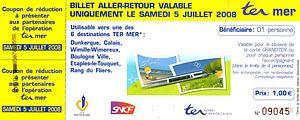
Ticket de train du Nord-Pas-de-Calais
Le TER Nord-Pas-de-Calais était le réseau de transport express régional de la région Nord-Pas-de-Calais. Avec 1 430 kilomètres de lignes, soit 115 m de lignes par km², il s'agissait du réseau le plus dense après celui d'Île-de-France.